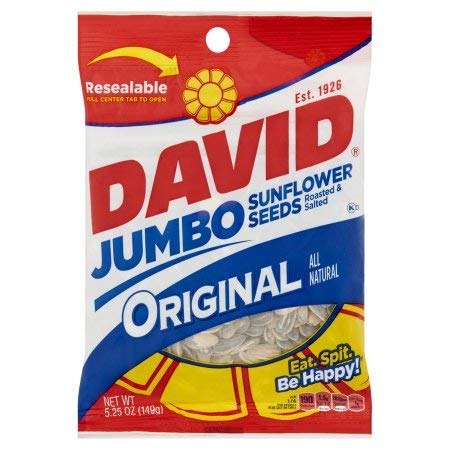
Item Name: David Jumbo Original Sunflower Seeds (Pack of 18)
Value: 18.0
Unit: Count

Price: 49.92